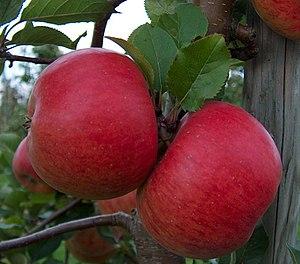
Topaz est un cultivar de pommier domestique créé dans les années 1990 en Europe.
Red Topaz est un cultivar de pommier domestique.